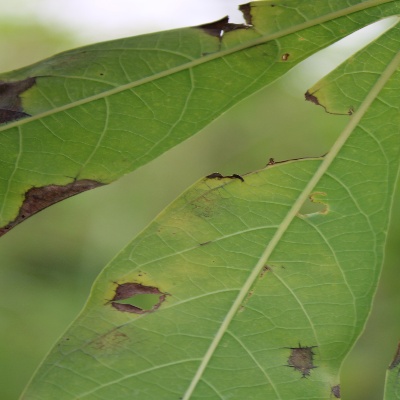
Crop: Cassava
Condition: bacterial blight